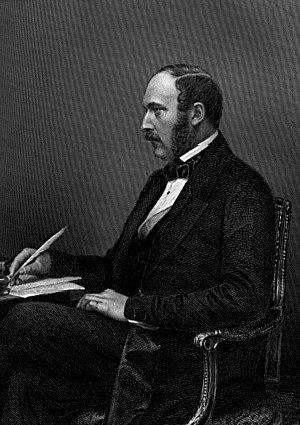
Victoria Adélaïde Marie Louise du Royaume-Uni, princesse royale de Grande-Bretagne et d'Irlande puis, par son mariage, reine de Prusse et impératrice allemande, est née le 21 novembre 1840 au palais de Buckingham, à Londres, et morte le 5 août 1901 à Friedrichshof, en Allemagne. Fille aînée de la reine Victoria du Royaume-Uni et du prince Albert, elle est impératrice allemande et reine de Prusse durant les 99 jours de règne de son époux, Frédéric III.